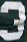
Number: 3